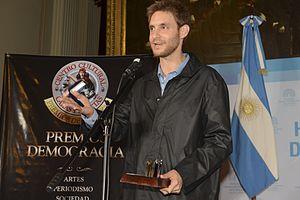
Damián Szifron est un réalisateur et scénariste argentin.